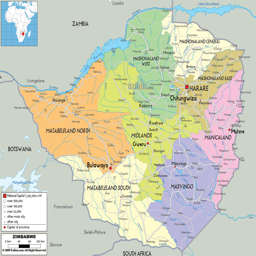
large detailed political and administrative map with all cities , roads and airports .